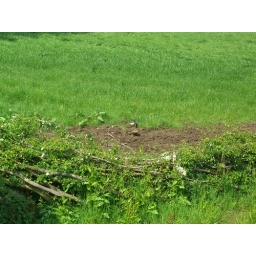
Ducks were trapped on the wrong side of the river - they did cross in the end